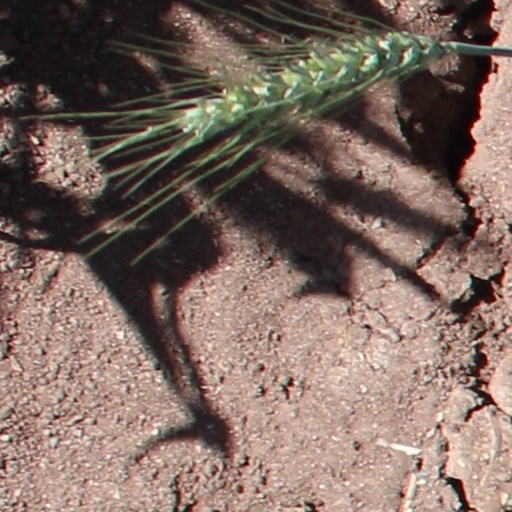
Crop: wheat